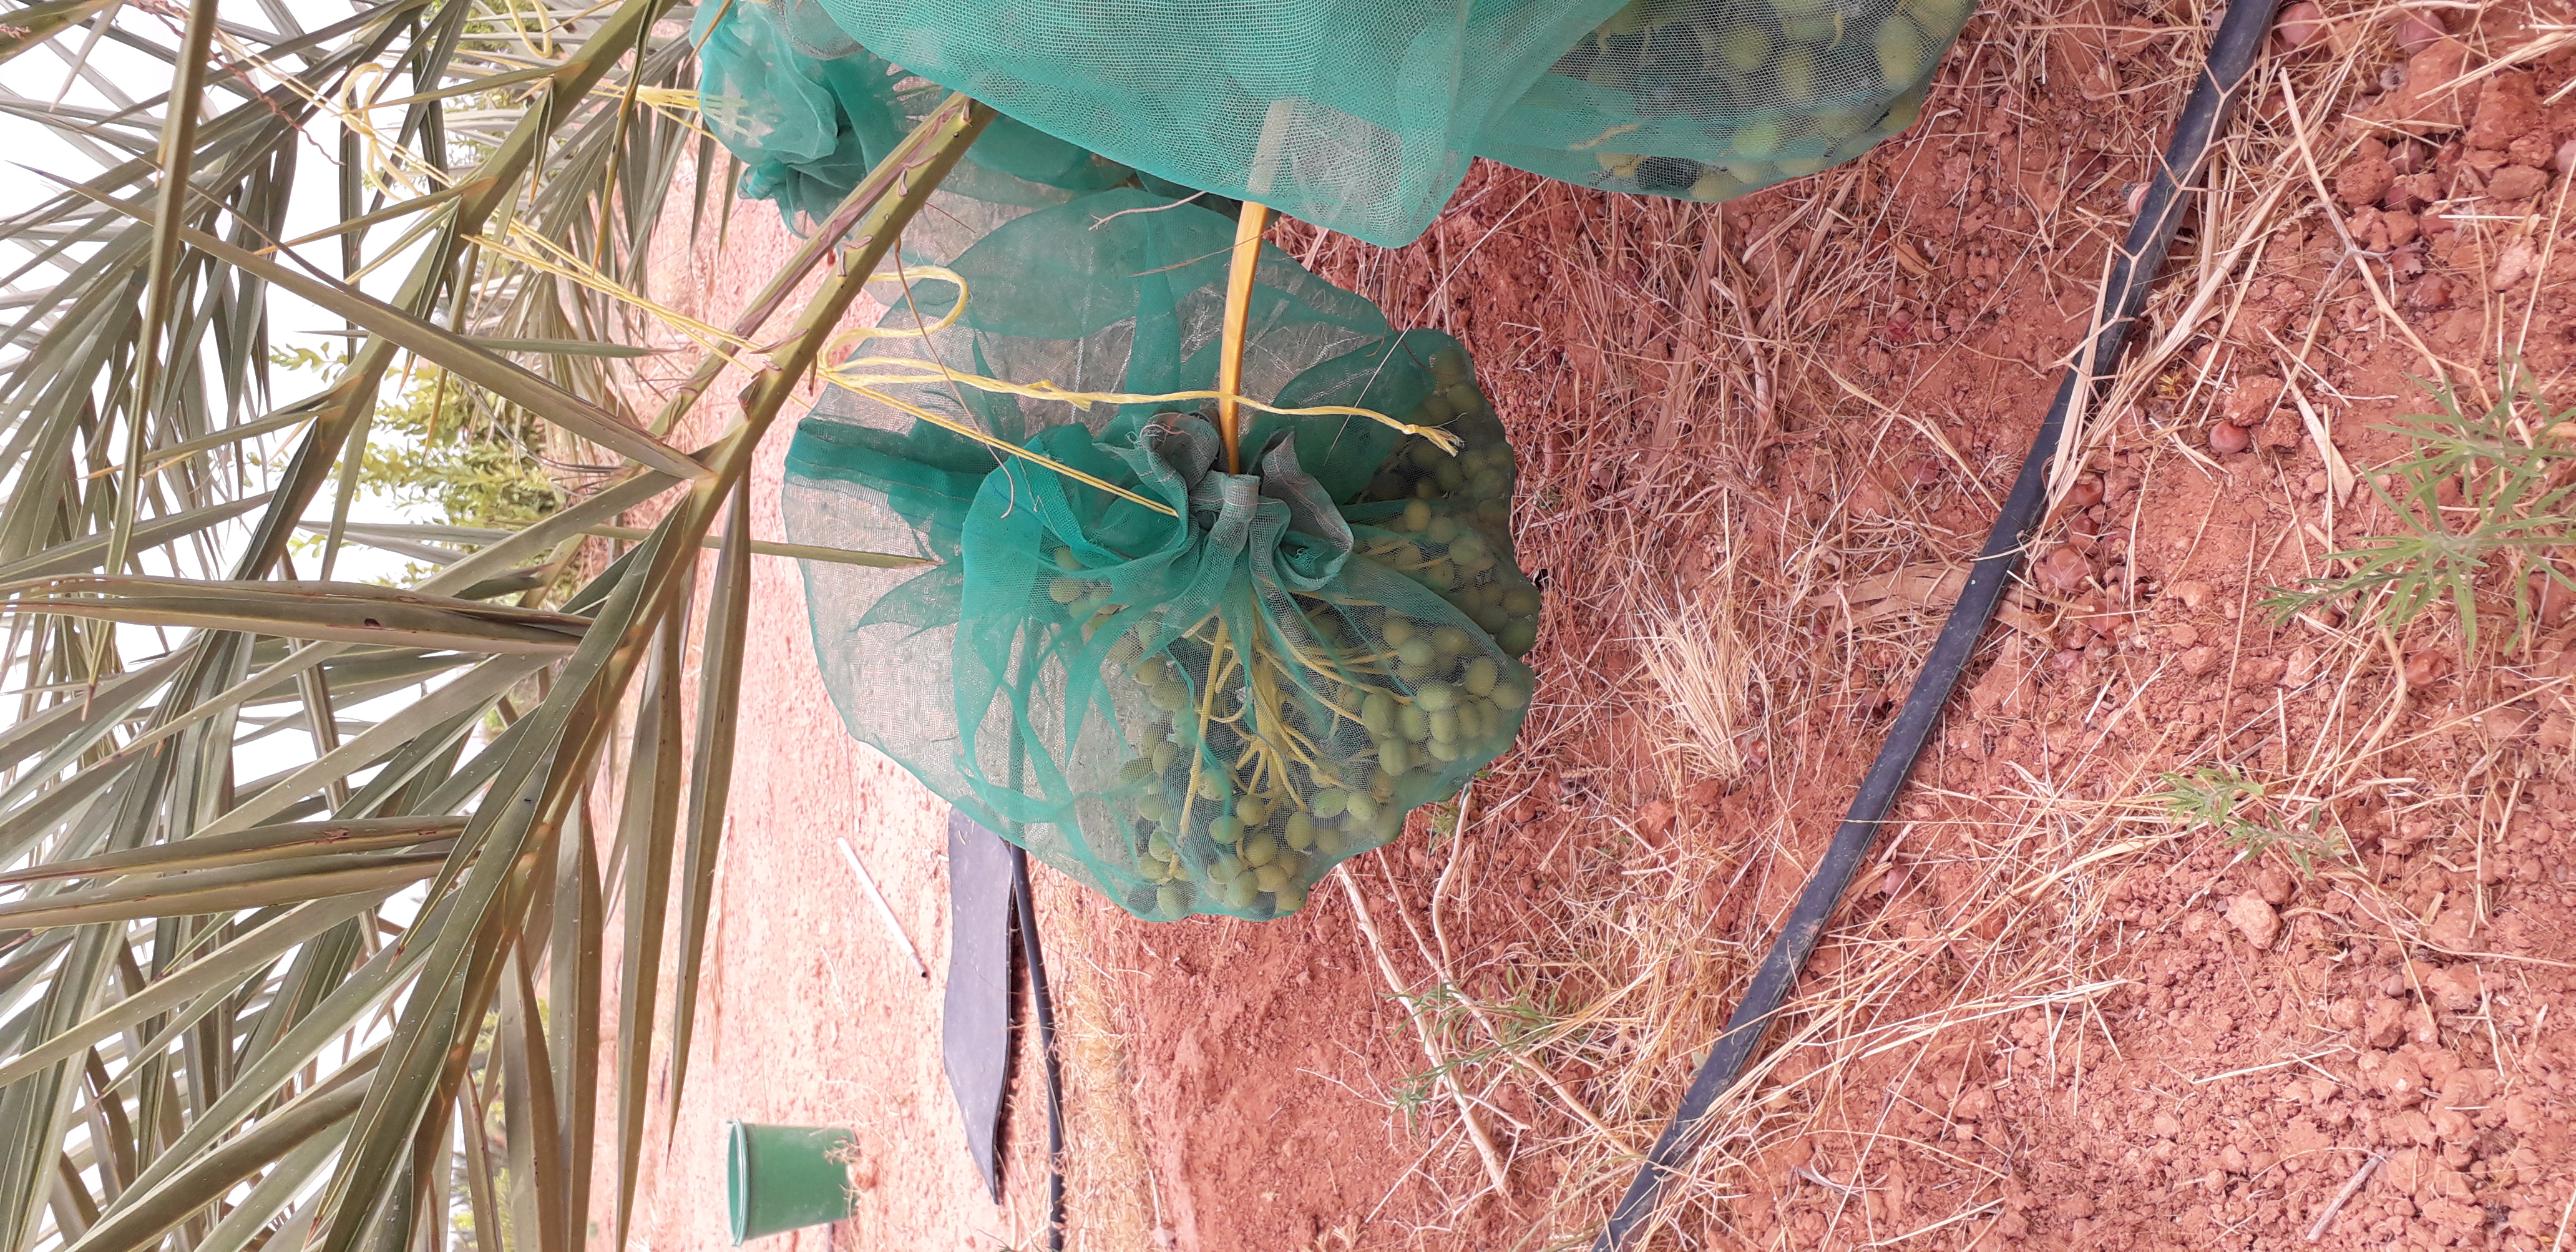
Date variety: kholt